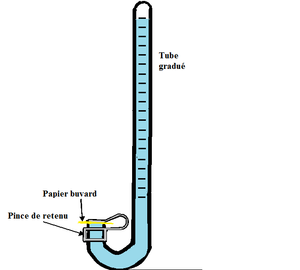
Évaporomètre de Piche
Un évaporomètre, aussi connu comme atmidomètre, atmomètre et évaporimètre, est un instrument utilisé en météorologie pour mesurer la quantité d'eau s'évaporant dans l'atmosphère pendant un intervalle de temps donné. Il s'agit d'un appareil comportant un réservoir d'eau relié à l'extérieur par un médium poreux qui laisse s'évaporer l'eau. Les surfaces mouillées sont constituées, soit par des sphères, des cylindres ou des plaques de porcelaine poreuse, soit par des rondelles de papier filtre, maintenues mouillées en permanence.